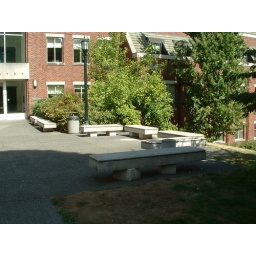
Outside the chem building. There's usually people sitting around studying or throwing frisbees for their dogs or just talking/smoking/whatever here.